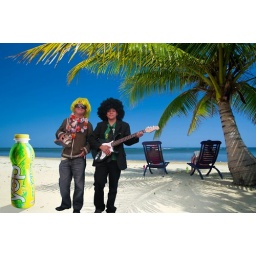
Relaxing under a palm tree on remote beach